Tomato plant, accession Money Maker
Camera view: tilt-top (135 deg); turntable rotation: 30 degrees
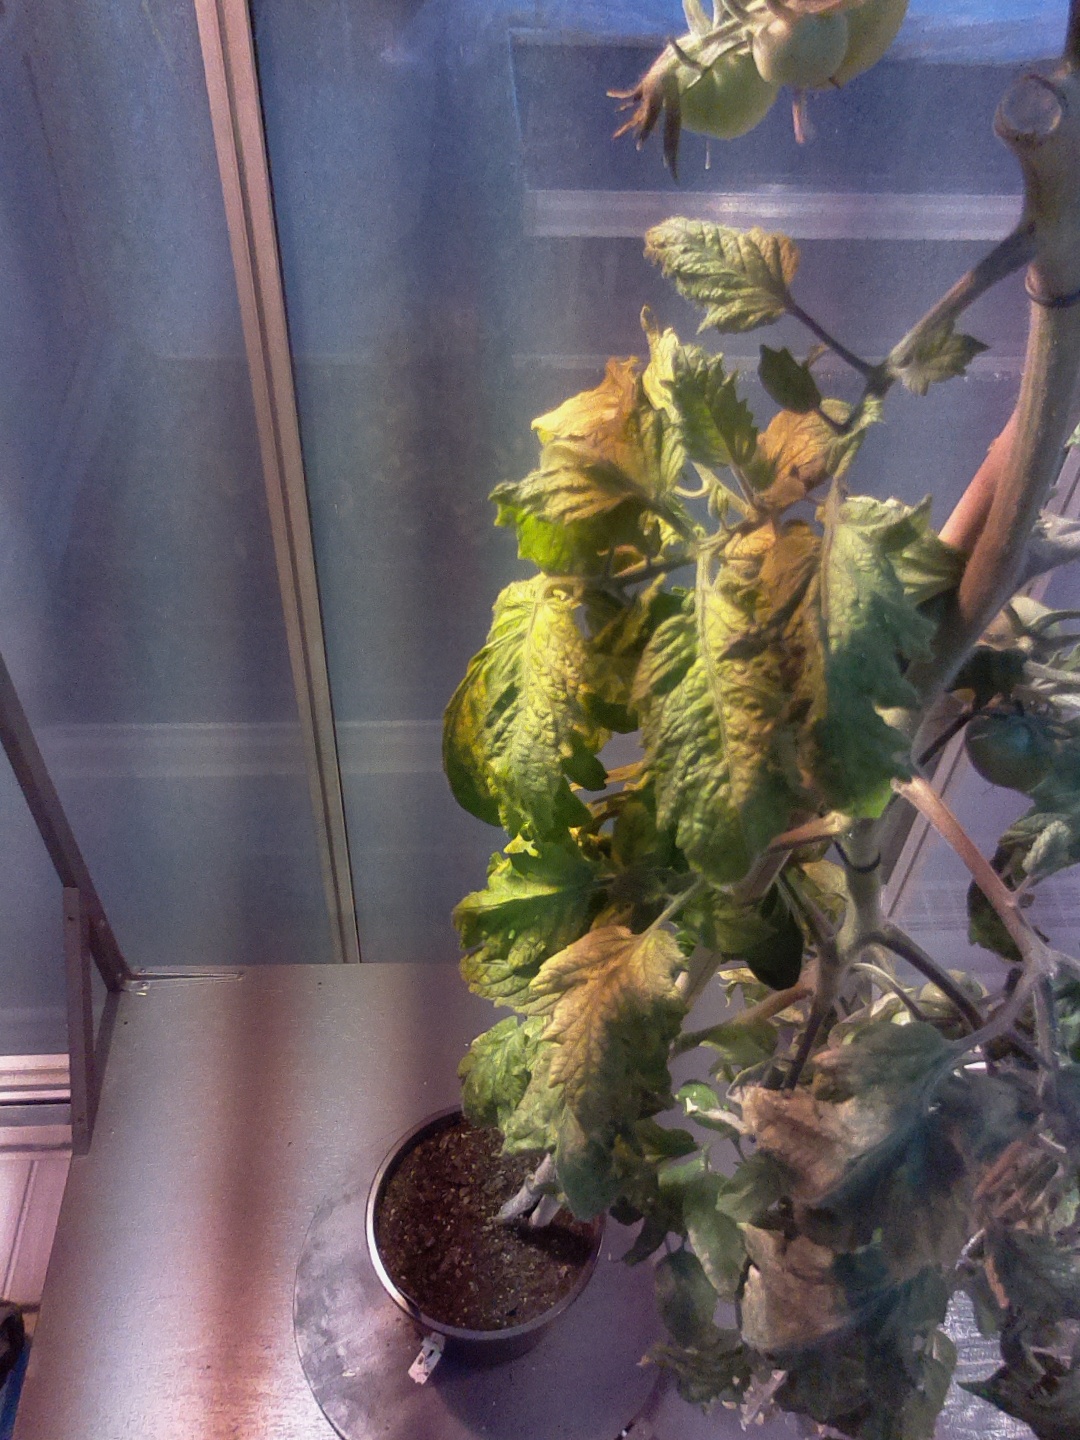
BBCH growth stage 75: 50%-60% of final fruit size